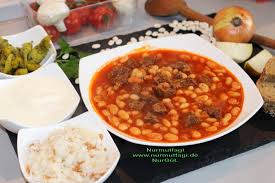
Yemek: kuru_fasulye